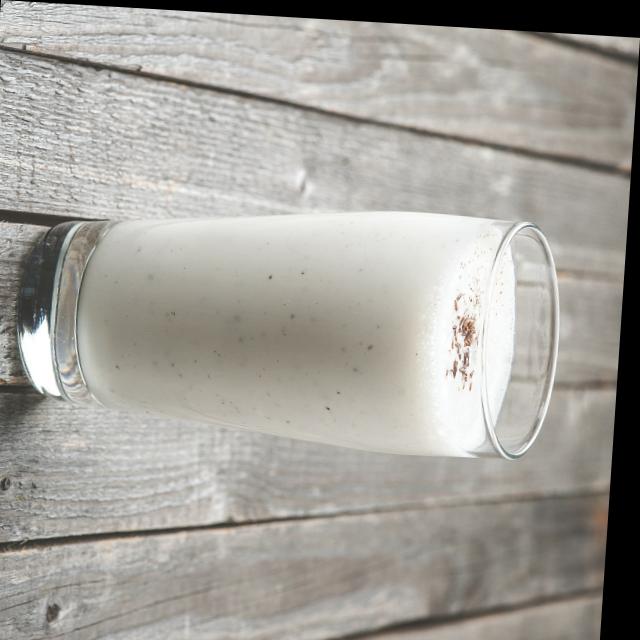
Dish: lassi